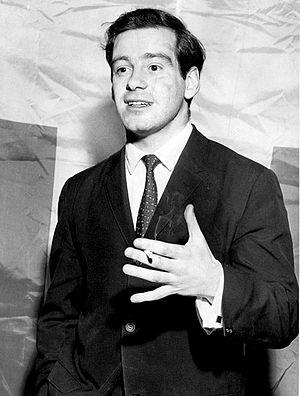
Cette photo nous présente Pierre Bourgault le 5 avril 1961, alors qu'il avait 27 ans.
Pierre Bourgault a été tour à tour journaliste, homme politique, professeur d'université, essayiste, éditorialiste et animateur de radio. Ardent défenseur de la langue française, orateur remarquable, il a milité jusqu'à la fin de sa vie pour l'indépendance du Québec. Il est d'ailleurs un des pionniers du mouvement indépendantiste québécois. Au cours de sa carrière, Pierre Bourgault aurait écrit et prononcé près de 4 000 discours. Il utilisa le pseudonyme de Chantal Bisonnette dans le périodique Nous.
Le Rassemblement pour l'indépendance nationale est un mouvement politique nationaliste québécois créé le 10 septembre 1960 et voué à la promotion de l'indépendance du Québec. En mars 1963, le RIN devient un parti politique et participe aux élections générales québécoises de 1966.